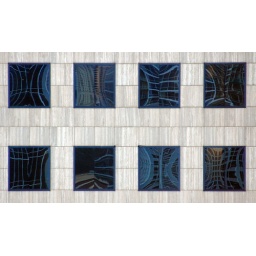
Reflections in windows on the One Capital City Plaza building in Buckhead (Atlanta), taken from the 17th floor of the Sovereign Building